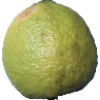
Label: Limes 1